Zac Farro

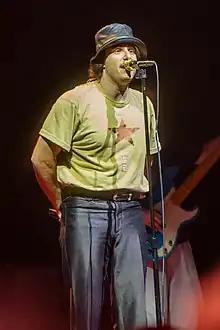
Farro performing in 2023

Zachary Wayne Farro (born June 4, 1990) is an American musician, best known as the drummer for the rock band Paramore. He is the younger brother of Josh Farro, who is Paramore's former lead guitarist and backing vocalist. After he and his brother exited Paramore in 2010, Josh formed a band named Novel American, of which Zac was also a member. Farro is currently the sole member of the band HalfNoise. After being absent for "Paramore", the fourth album by the band of the same name, Farro rejoined ahead of the album "After Laughter" in 2016.